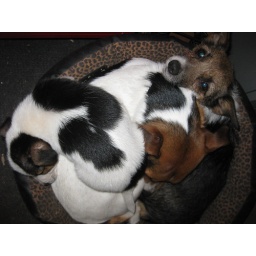
in the (too small for one dog) dog bed we have ..................